Territorial claims in Antarctica

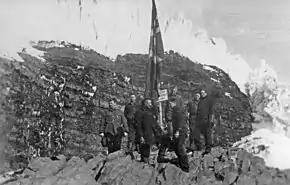
Norwegian expedition landing on Peter I Island in 1929

The basis for the claim to Adélie Land by France depended on the discovery of the coastline in 1840 by the French explorer Jules Dumont d'Urville, who named it after his wife, Adèle. He erected the French flag and took possession of the land for France on 21 January 1840 at 17:30.